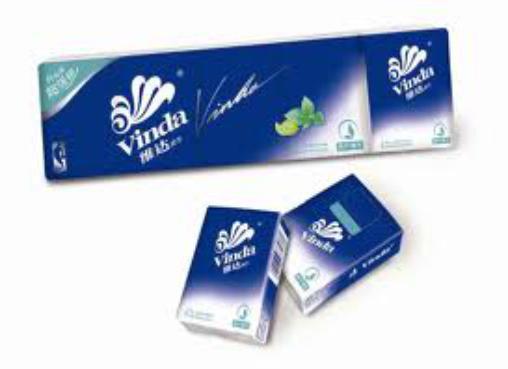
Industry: Necessities